Choice in eCommerce

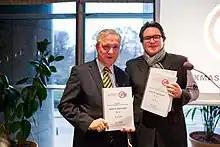
Petition handed over to Olli Rehn in Brussels on December 17th 2013

In the summer of 2013 Choice started a petition calling for free and fair trade. On December 17, 2013, Oliver Prothmann handed the petition containing 14,341 signatures of online retailers from across Europe to Olli Rehn, Vice-President of the European Commission.